Fishermen's Terminal

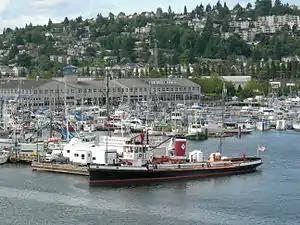
Fishermen's Terminal seen looking roughly southwest from the Ballard Bridge. The eastern ridge of the Magnolia neighborhood can be seen behind the terminal.

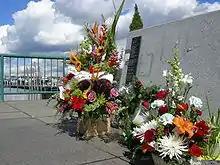
Flowers left at the "Seattle Fishermen's Memorial" for the dead of the "Arctic Rose"

Fishermen's Terminal is a dock opened in 1914 and operated by the Port of Seattle as the home port for Seattle's commercial fishing fleet, and, since 2002, non-commercial pleasure craft. The Terminal is on Salmon Bay in the Interbay neighborhood, east of the Hiram M. Chittenden Locks and immediately west of the Ballard Bridge.